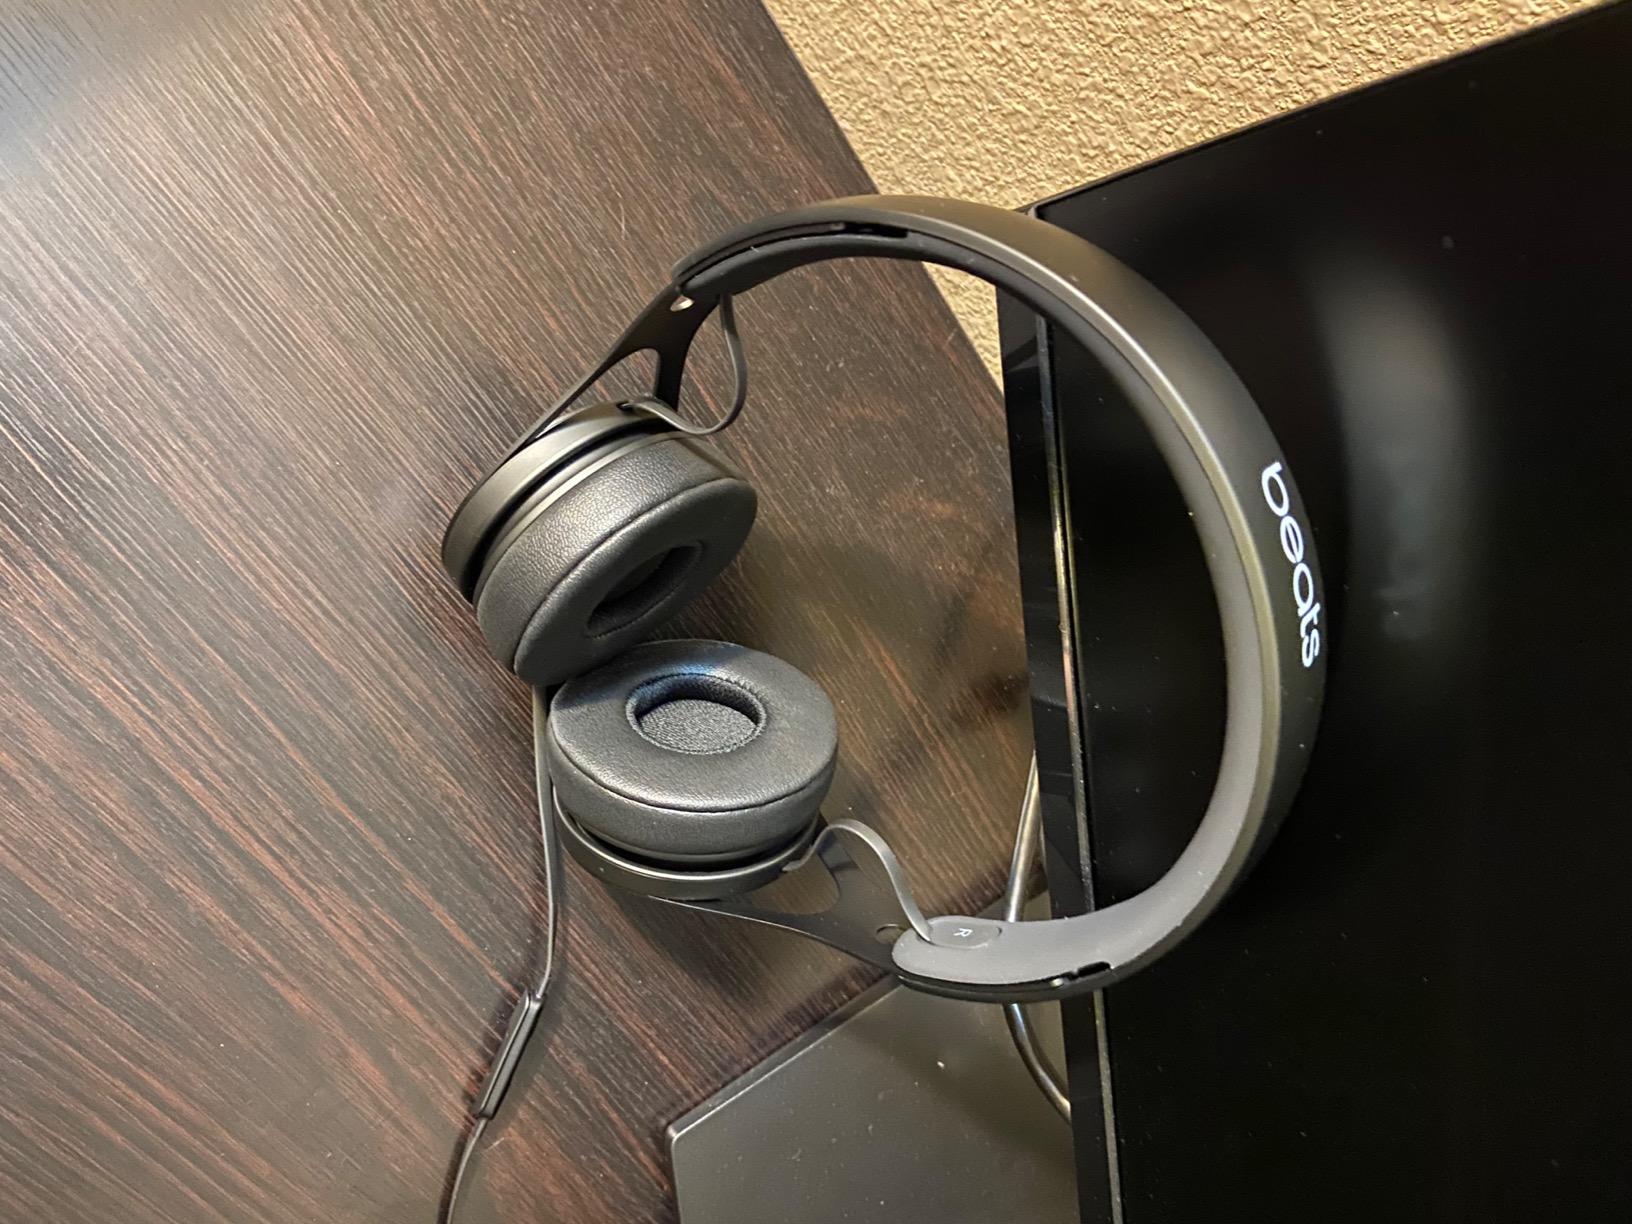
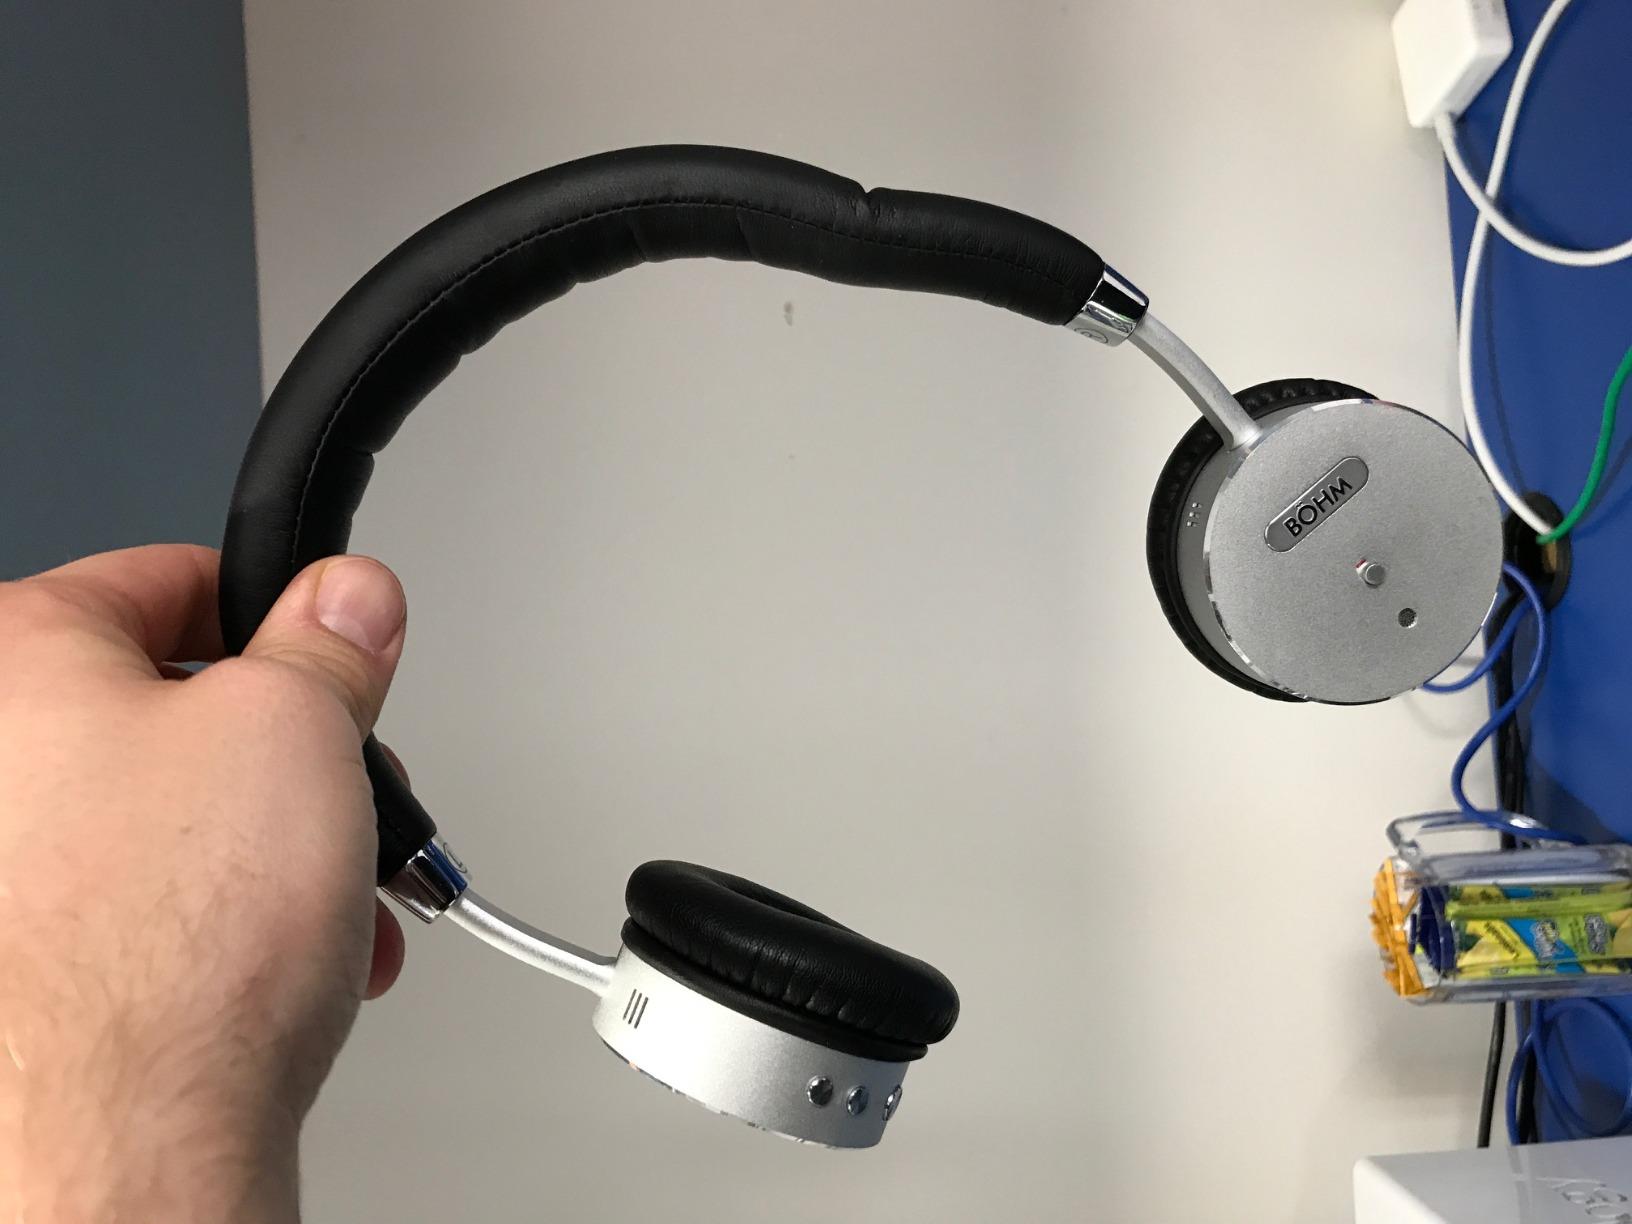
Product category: headphones
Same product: no